History of New York City (1898–1945)

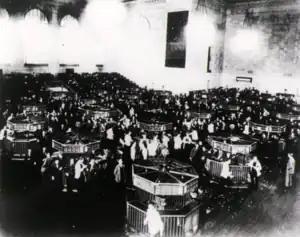
Stock Market Crash

The Great Depression, which was to affect the rest of the world, began with the Stock Market Crash of 1929. The recently completed Empire State Building would be known as the "Empty State Building" for many years because it could not attract sufficient tenants in the bleak business climate. When New York Governor Franklin Roosevelt became president, the Hooverville shacks named after his predecessor dotted city parks. The city became a showcase for New Deal spending, especially through the Public Works Administration and the Works Progress Administration. There were massive building projects including highways, bridges, public housing, new schools, and expansion of the Brooklyn Navy Yard.